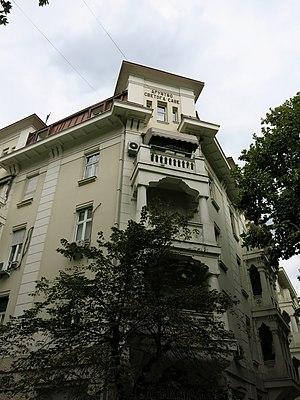
Le bâtiment de l'association Saint-Sava est situé à Belgrade, la capitale de la Serbie, dans la municipalité urbaine de Stari grad. Construit en 1924, il est inscrit sur la liste des biens culturels de la Ville de Belgrade.
Cet article recense les monuments culturels du district de la Ville de Belgrade en Serbie.